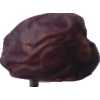
Label: dates